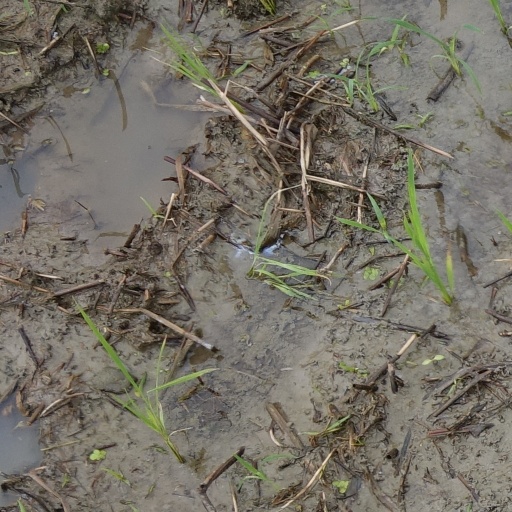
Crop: rice